Arnold Schmitz

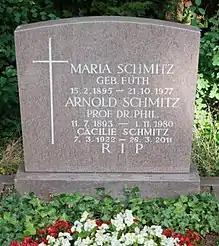
Grave of Arnold Schmitz at the Hauptfriedhof Mainz

Arnold Schmitz (11 July 1893 – 1 November 1980) was a German musicologist who was particularly concerned with Beethoven.